Wiki

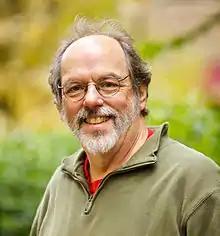
Ward Cunningham

Wikis are powered by wiki software, also known as wiki engines. Being a form of content management system, these differ from other web-based systems such as blog software or static site generators in that the content is created without any defined owner or leader. Wikis have little inherent structure, allowing one to emerge according to the needs of the users. Wiki engines usually allow content to be written using a lightweight markup language and sometimes edited with the help of a rich-text editor. There are dozens of different wiki engines in use, both standalone and part of other software, such as bug tracking systems. Some wiki engines are free and open-source, whereas others are proprietary. Some permit control over different functions (levels of access); for example, editing rights may permit changing, adding, or removing material. Others may permit access without enforcing access control. Further rules may be imposed to organize content. In addition to hosting user-authored content, wikis allow those users to interact, hold discussions, and collaborate.